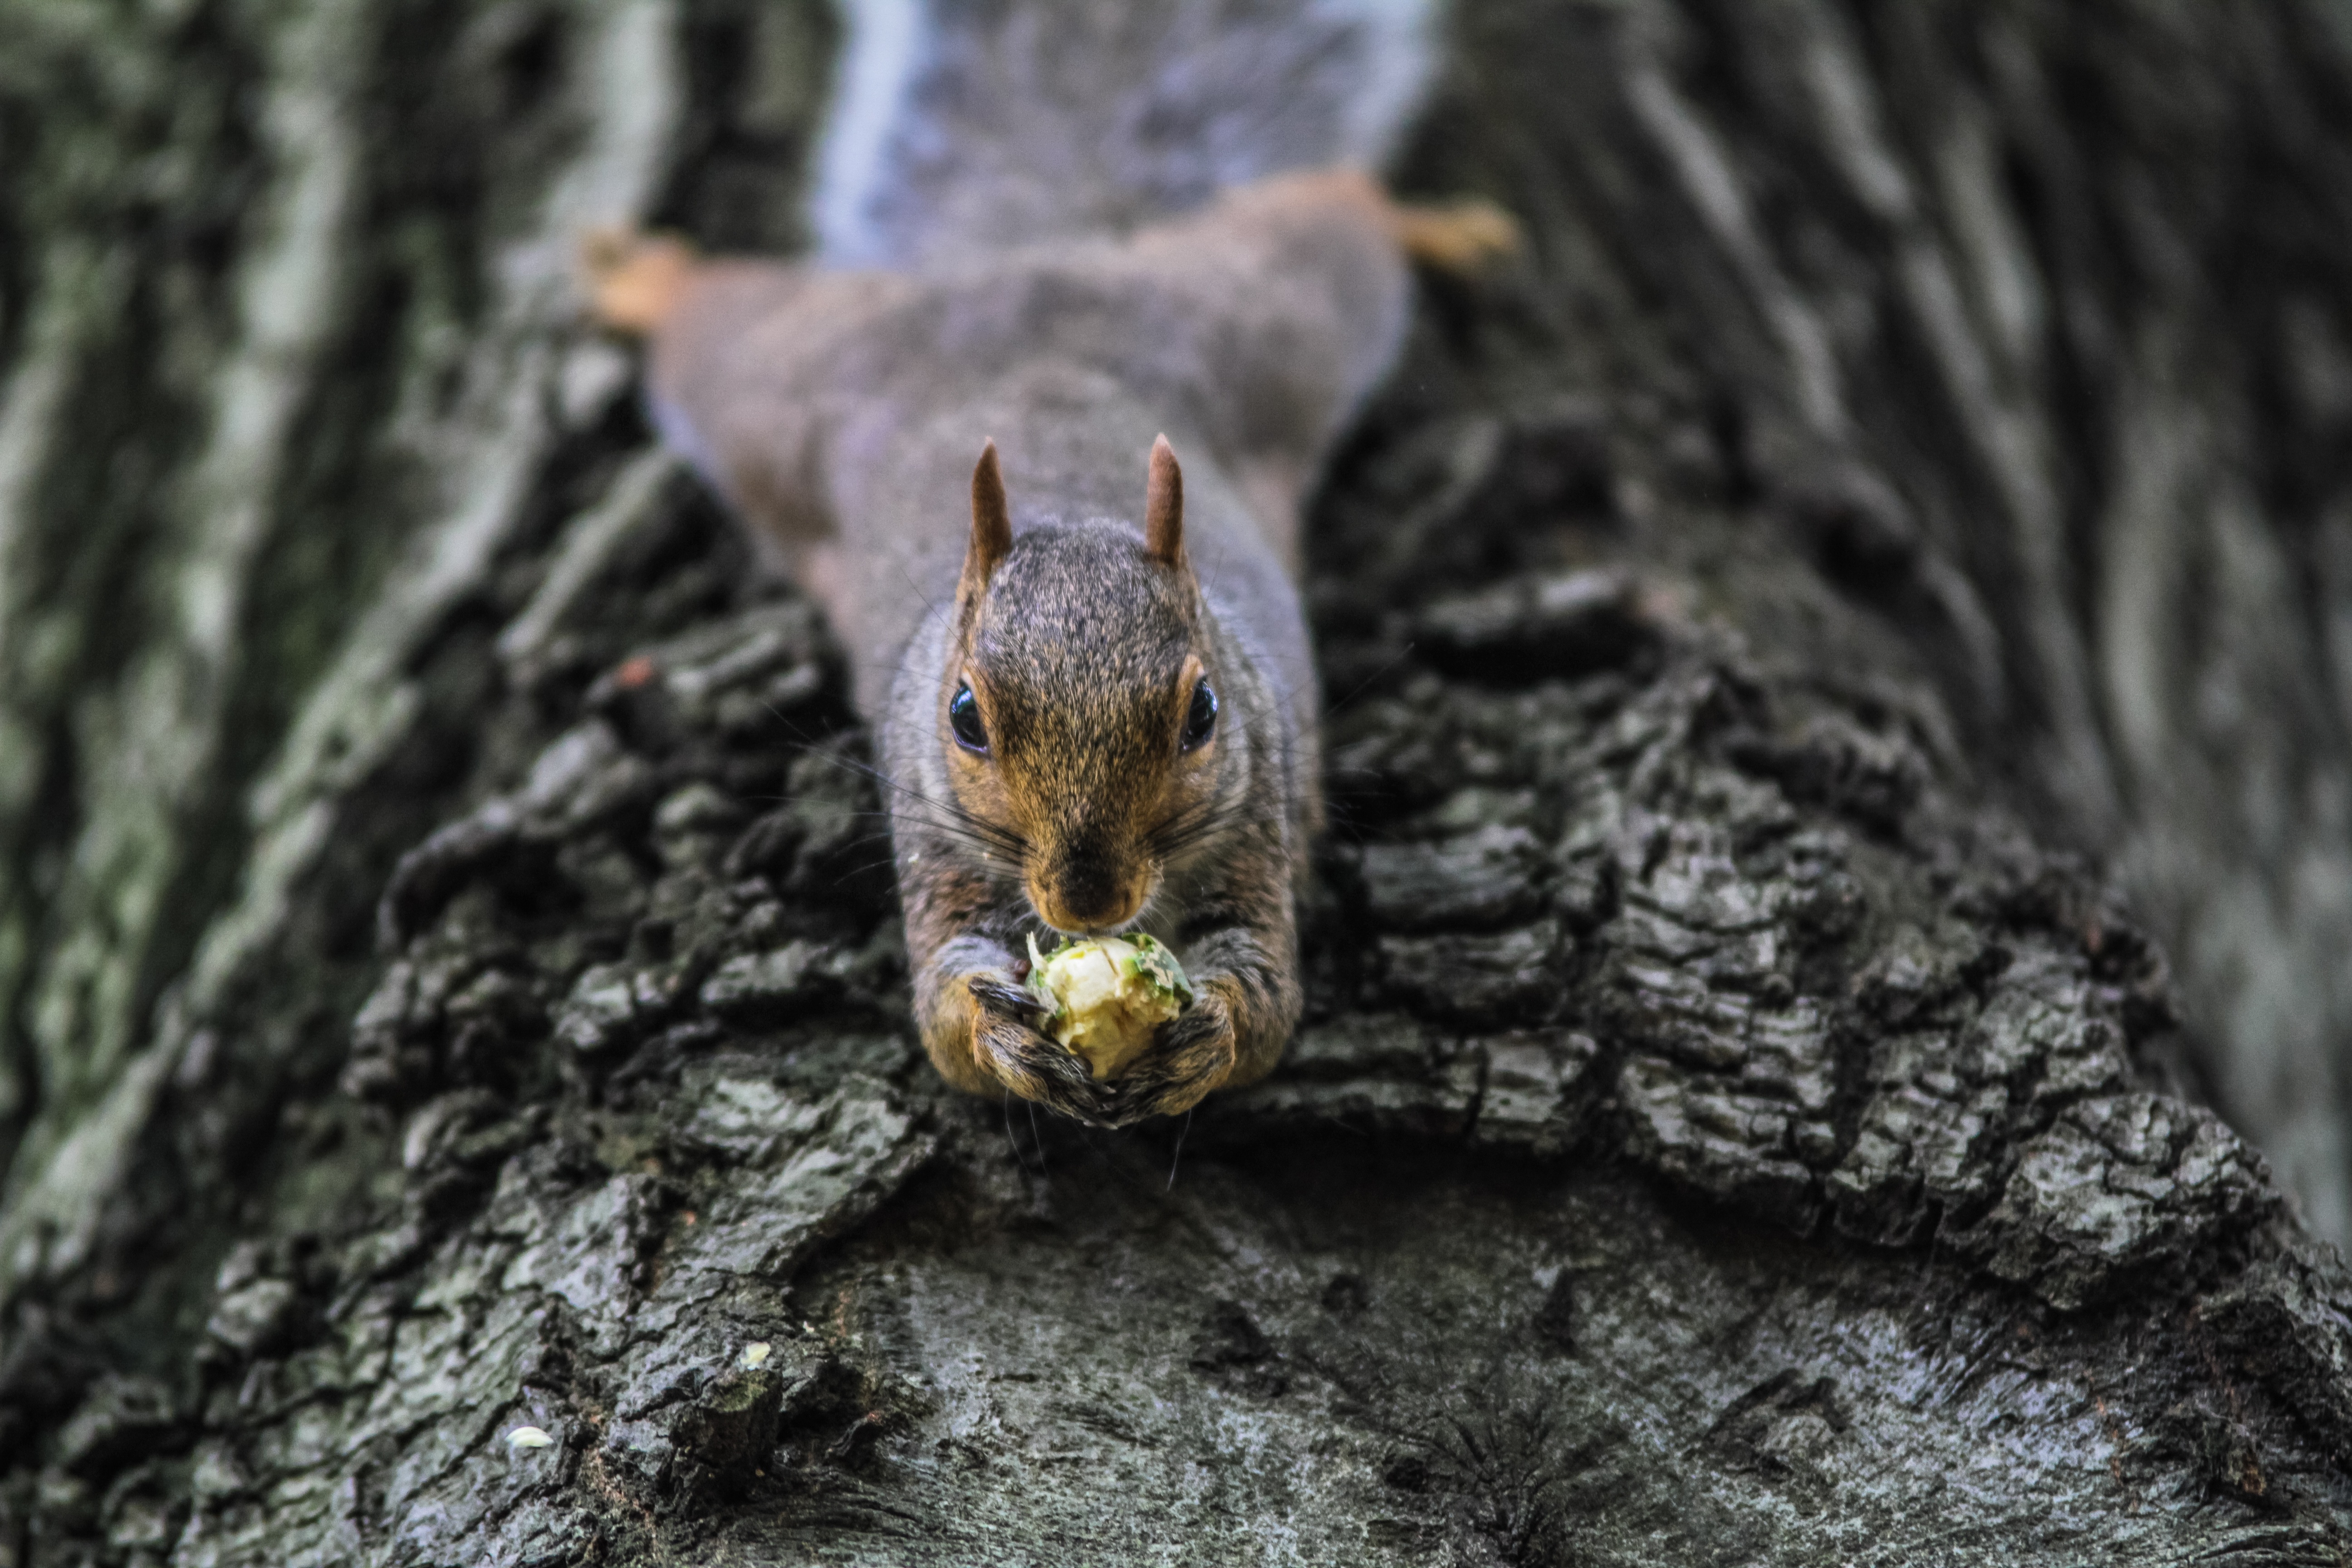
nature, animal, wildlife, squirrel, fauna, close up, bat, macro photography, animal photography